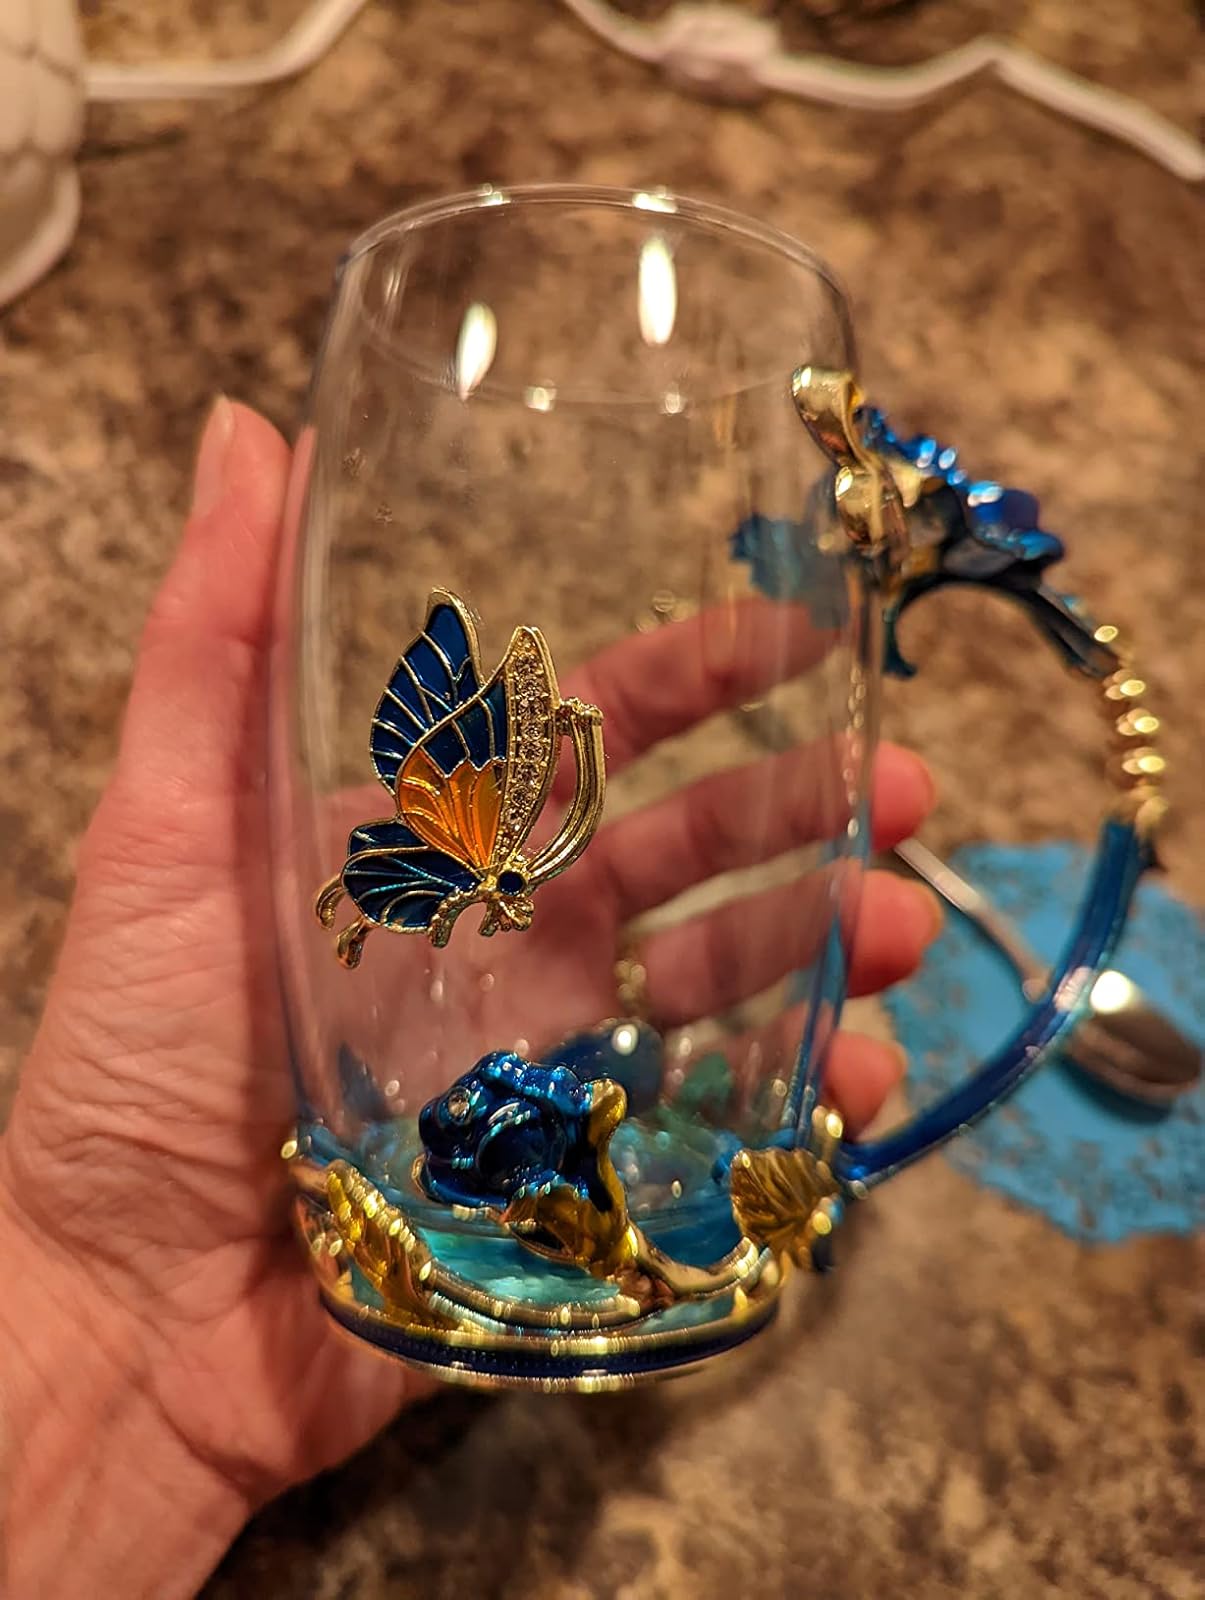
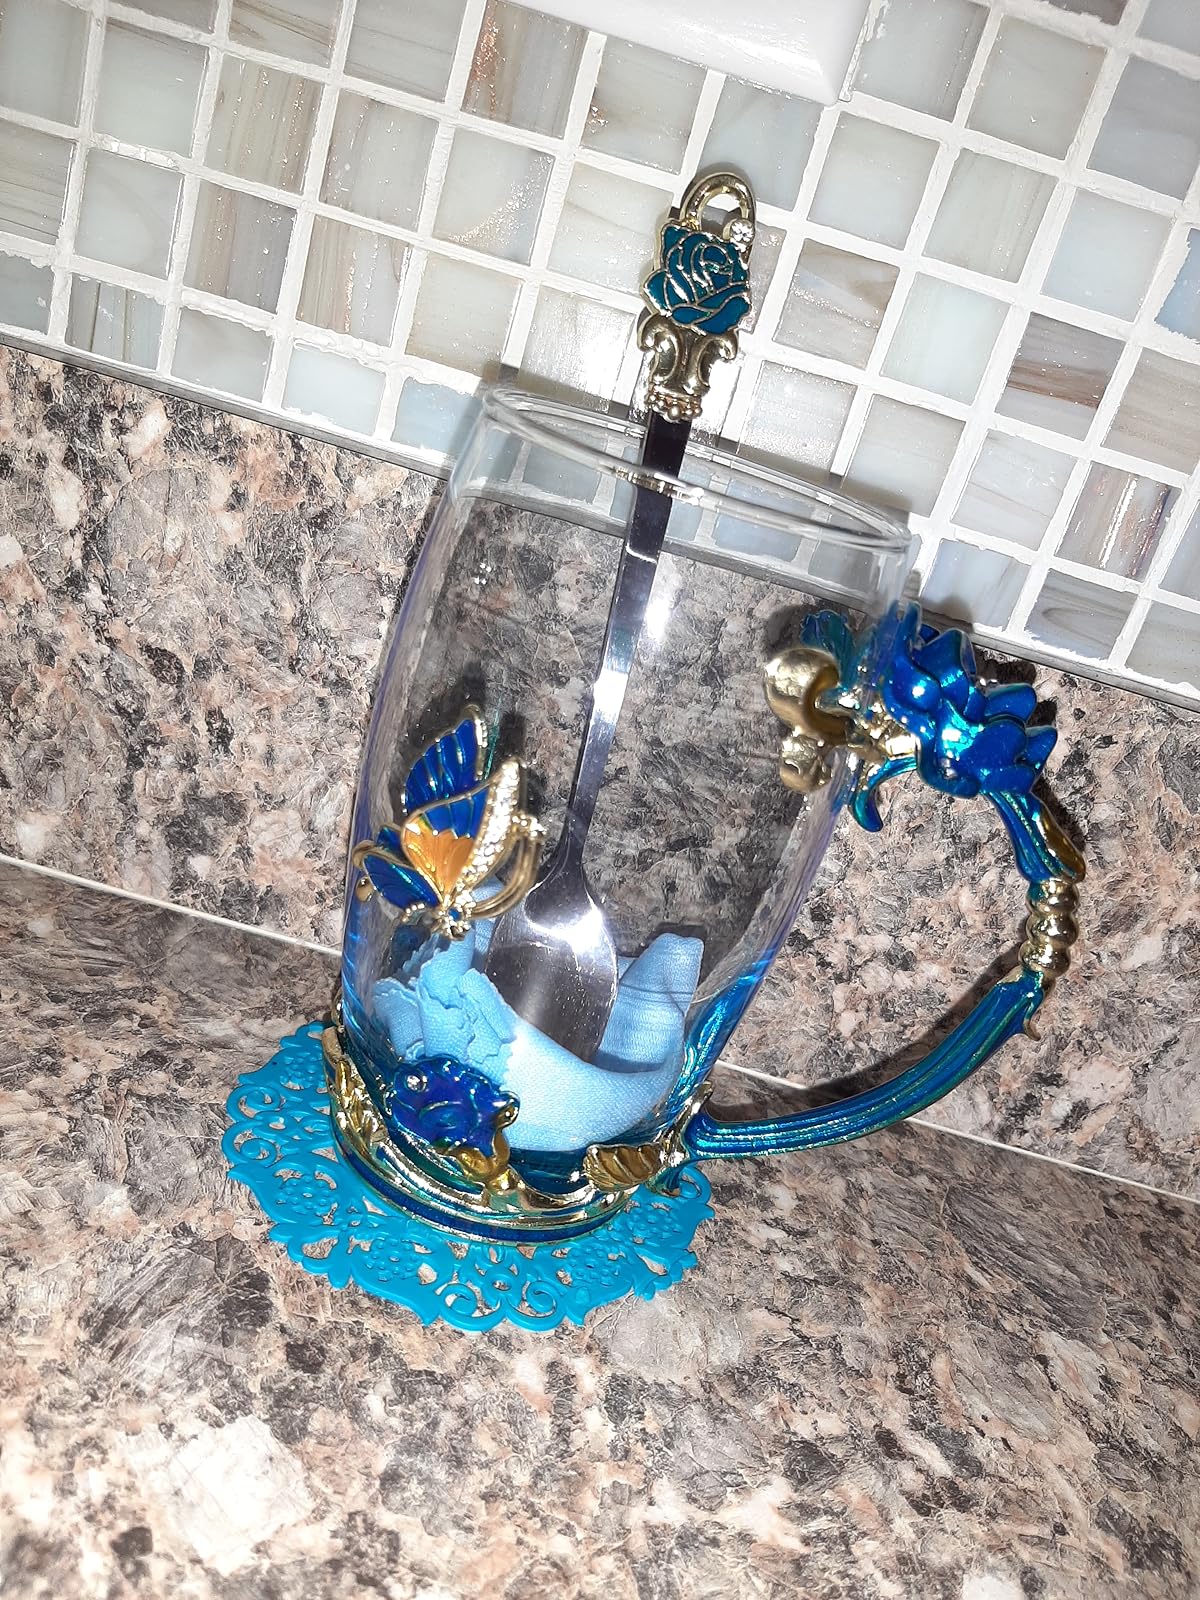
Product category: items_mug
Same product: yes